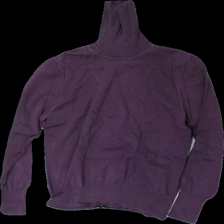
View: back
Type: Top
Category: Ladies
Brand: Not in the list
Brand text on label: Westerlind
Colors: Purple
Material: 100% cotton
Cut: Regular, Turtle neck
Size: S
Season: All
Stains: Minor
Price range: 50-100
Recommended usage: Recycle